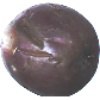
Label: passion_fruit